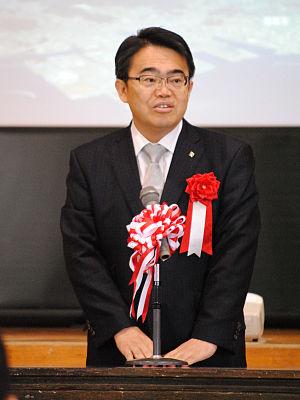
Hideaki Ōmura est un homme politique japonais, né le 9 mars 1960 à Hekinan.